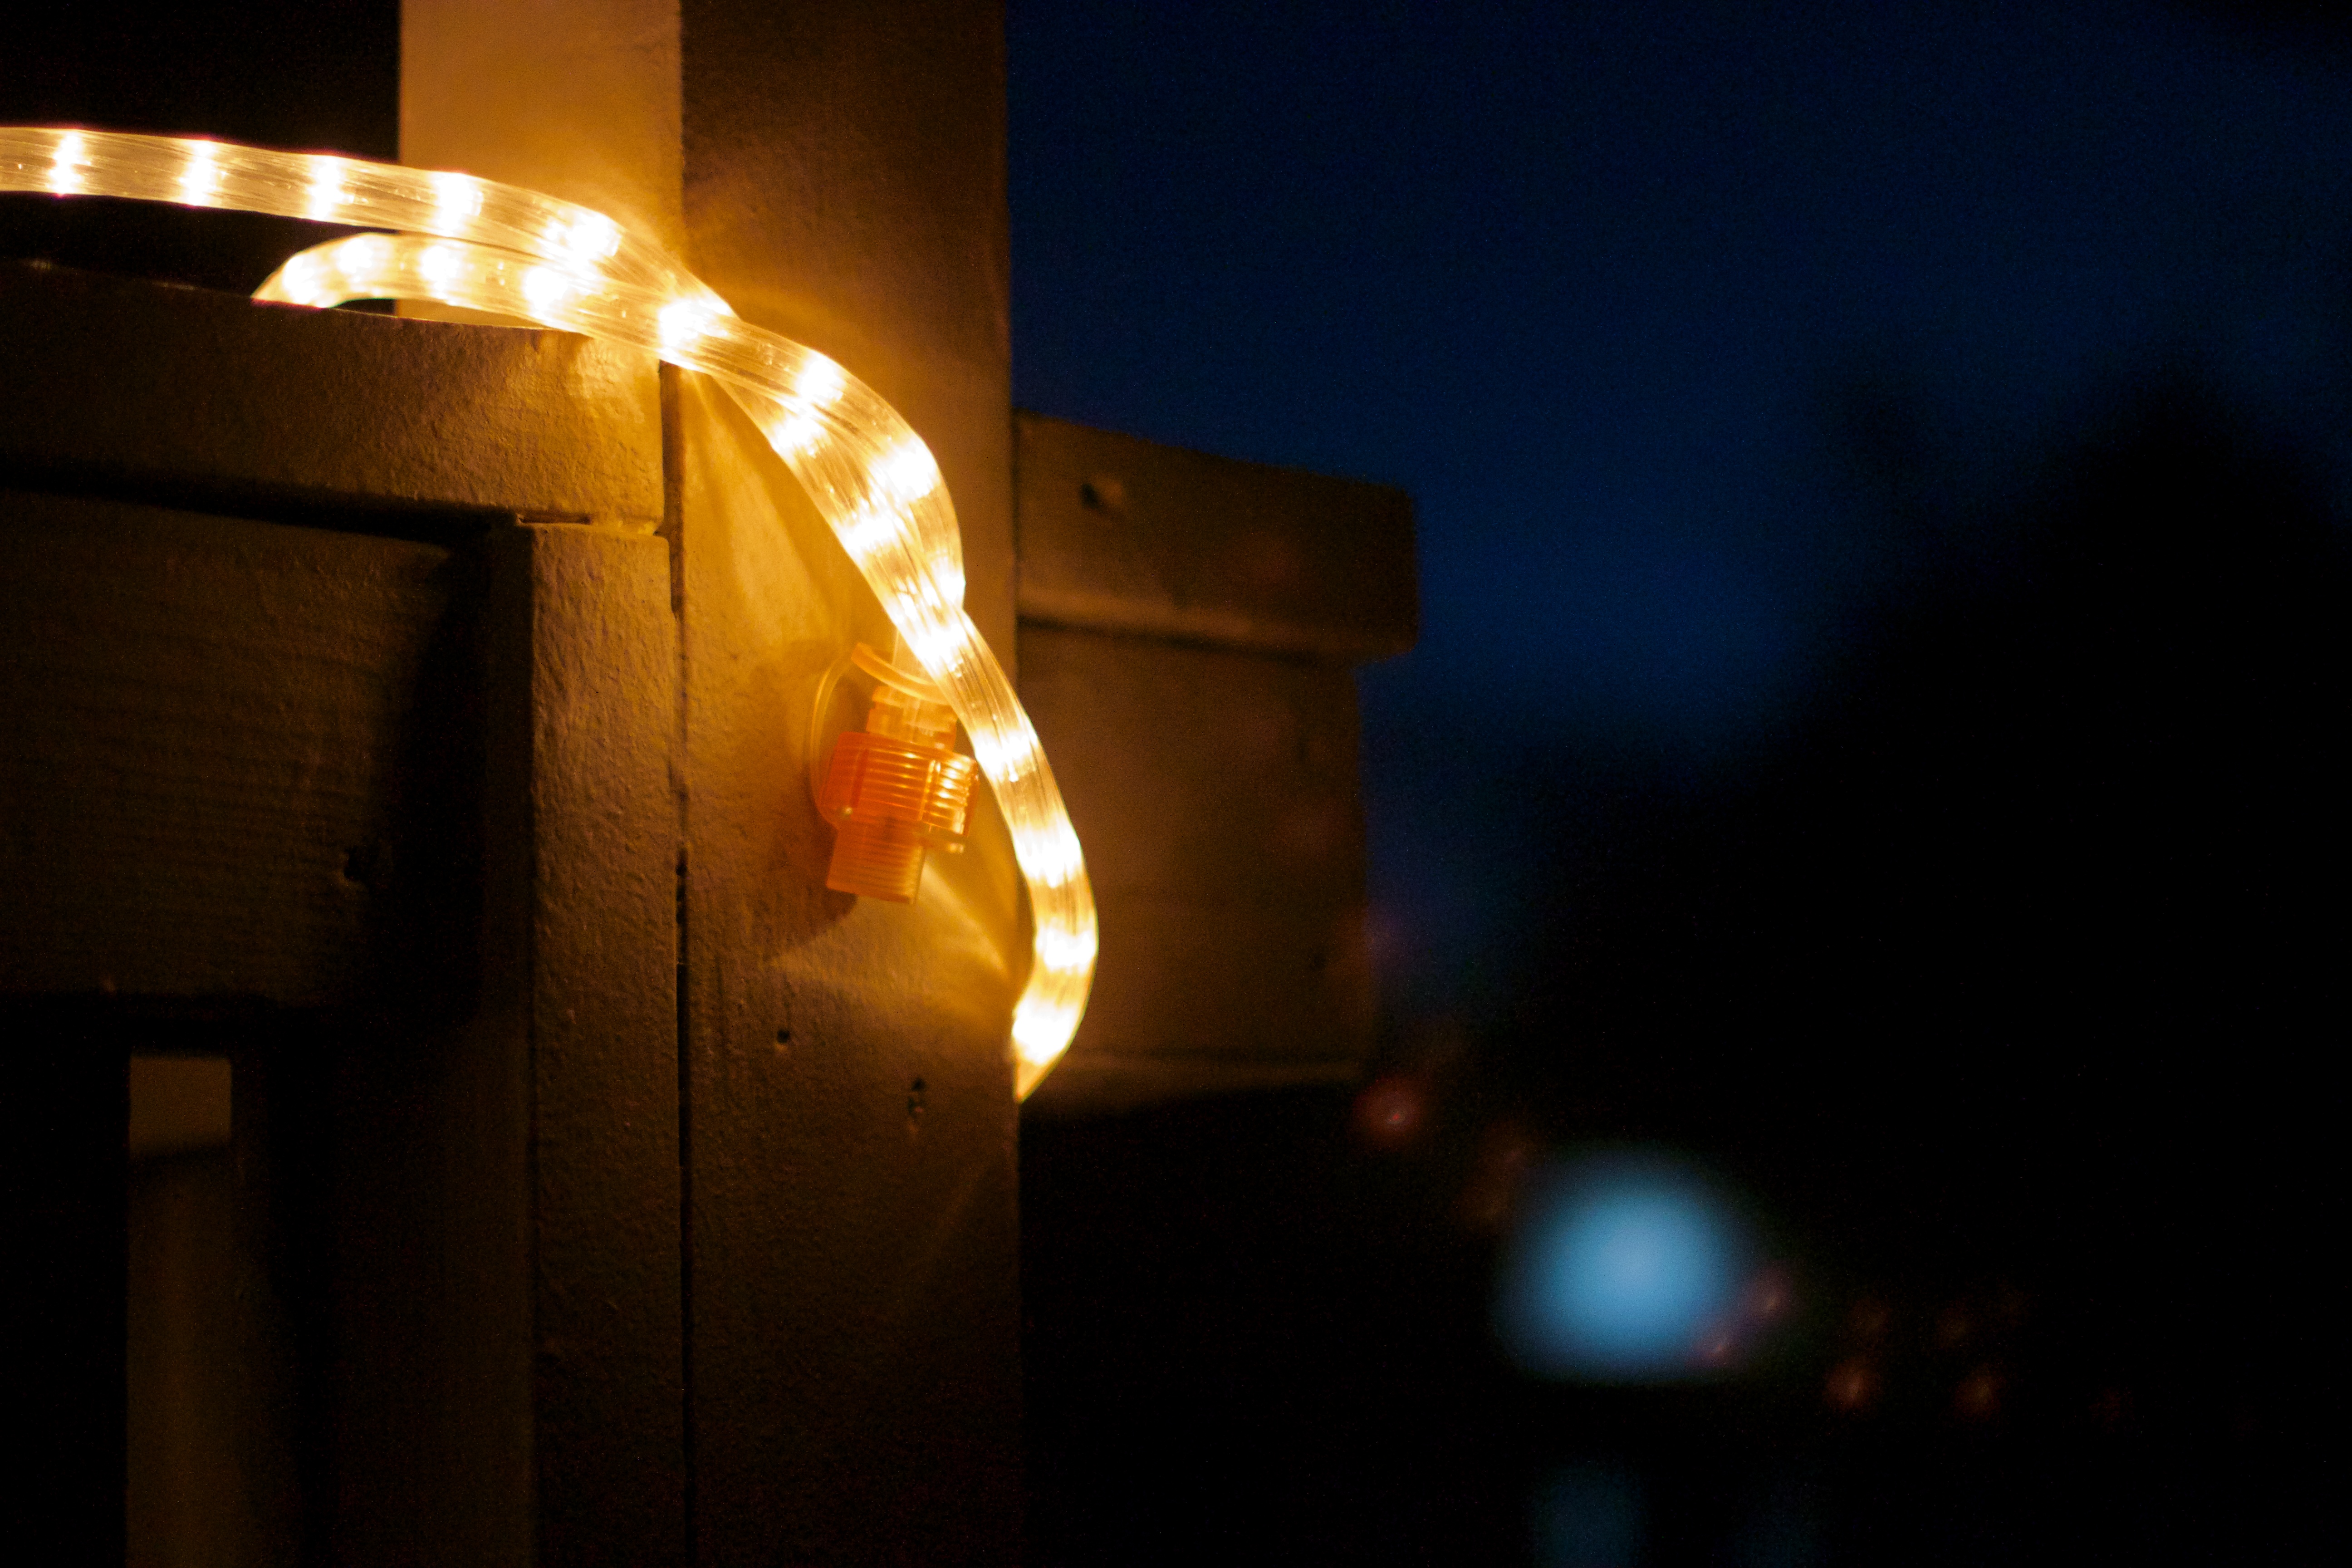
light, night, reflection, darkness, street light, lighting, cool image, light fixture, shape